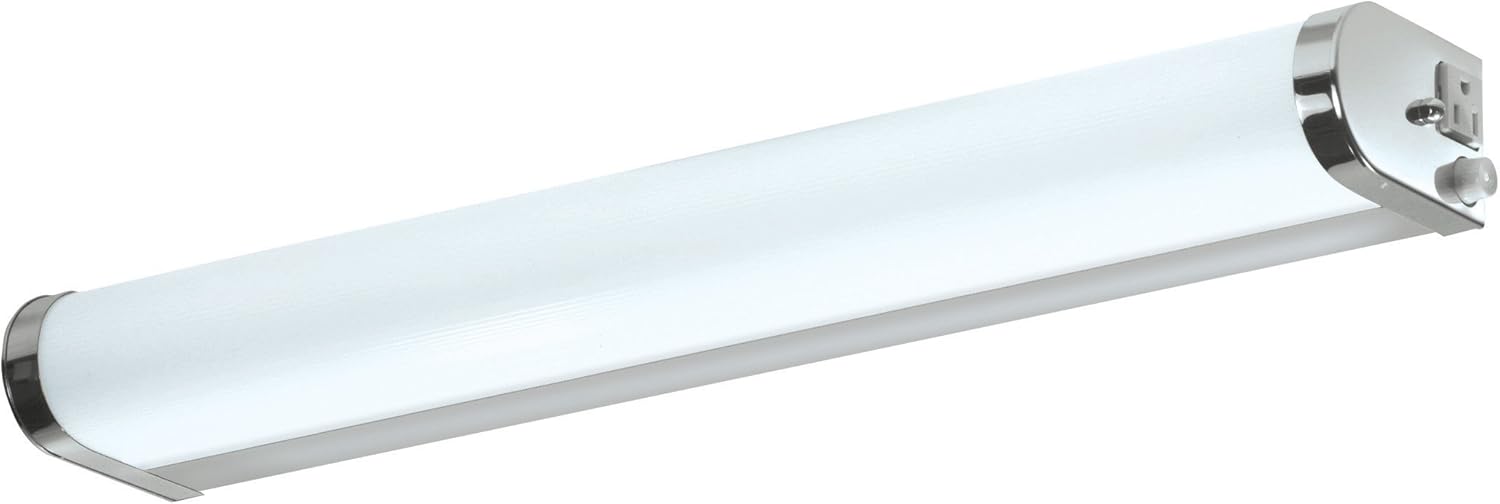
Lighting by AFX ASP132R8 Curved Profile 48-Inch Wall Bracket, Bright Aluminum with Ribbed White Extruded Acrylic Diffuser
Category: Tools & Home Improvement
From the Manufacturer The American Fluorescent ASP132R8 Curved Profile 48-Inch Wall Bracket, Bright Aluminum with Ribbed White Extruded Acrylic Diffuser is a one piece ribbed white extruded acrylic diffuser. Can be mounted vertical or horizontal. Grounded convenience outlet and turn switch standard. Electronic Ballast The fixtures uses:(1) 32 Watt T12 Lamp with a max wattage of 32. This fixture is not EnergyStar rated.
Features: Max wattage: 32W | The lamp (light bulb) is included | This item is: cULus listed | Finish: Chrome | Number of bulbs required: 1